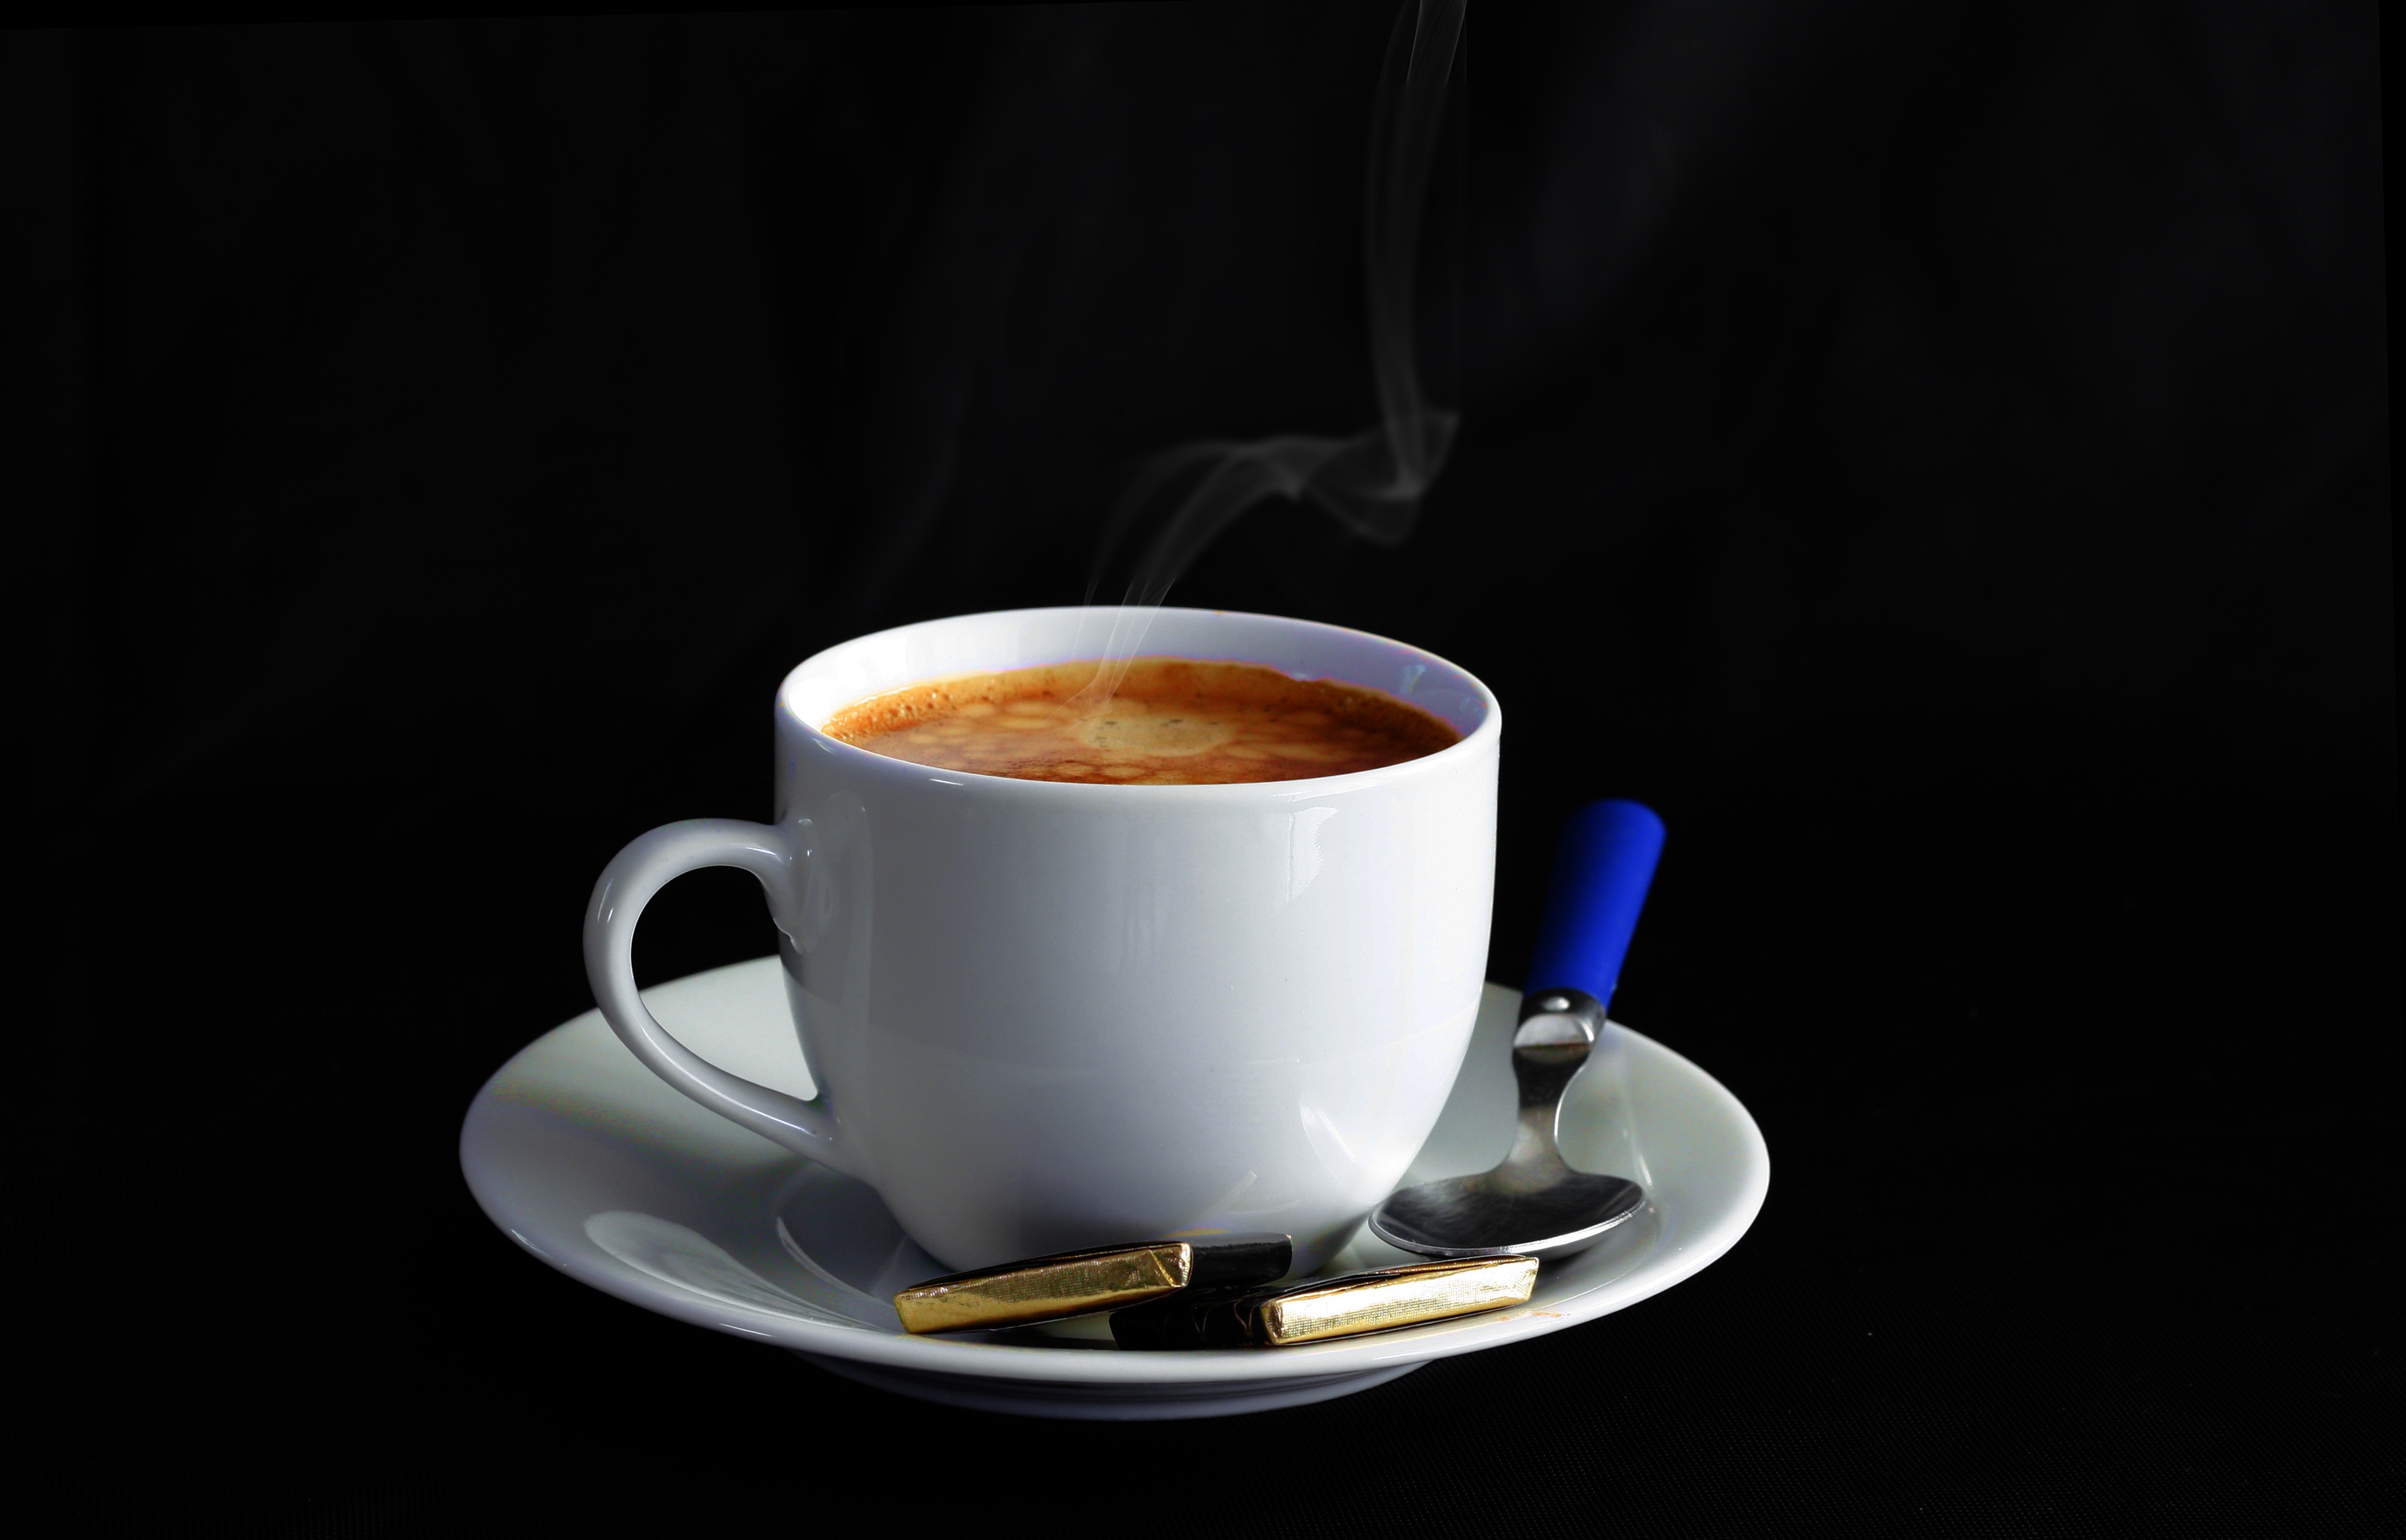
coffee, sweet, cup, latte, cappuccino, decoration, food, saucer, plate, drink, breakfast, espresso, coffee cup, spoon, shell, caffeine, treat, macro photography, caf au lait, cortado, caff macchiato, coffee milk, ristretto, caff americano, drinkware